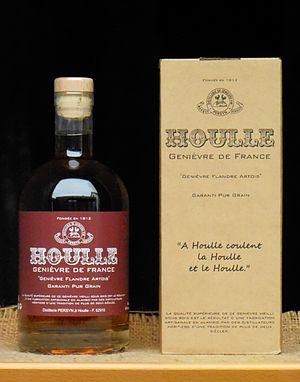
Genièvre Houlle XIV, cuvée vieillie en fûts de chêne
Le genièvre est une eau-de-vie aromatisée de baies de genévrier typique du nord de l'Europe continentale.